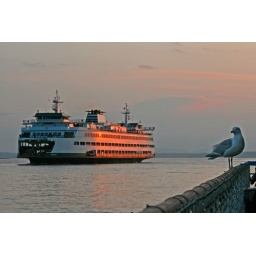
This is quintessential Seattle evening in the summer. Took this by Ivar's fish bar on the Seattle waterfront.